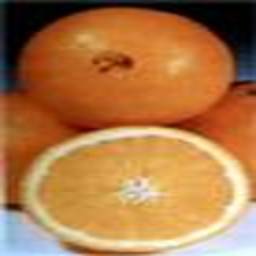
Label: Orange